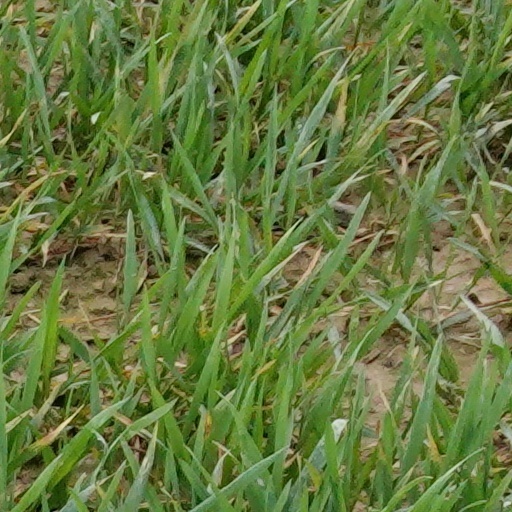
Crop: wheat